Gate 4

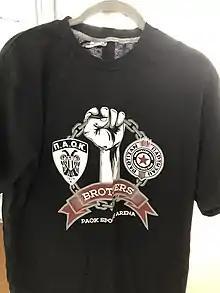

PAOK supporters' groups consider Grobari, the organized supporters group of the Serbian football club Partizan Belgrade a friendly group. On many occasions, fans from both clubs traveled to watch each other's games. They also maintain good relations with the fans of Russian CSKA Moscow, CSKA Sofia, Steaua Bucharest and Widzew Lodz.